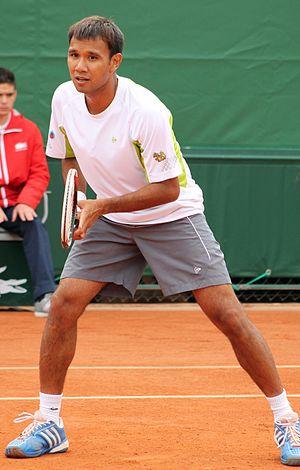
Sanchai Ratiwatana, né le 23 janvier 1982 à Bangkok, est un joueur de tennis thaïlandais, professionnel depuis 2004.